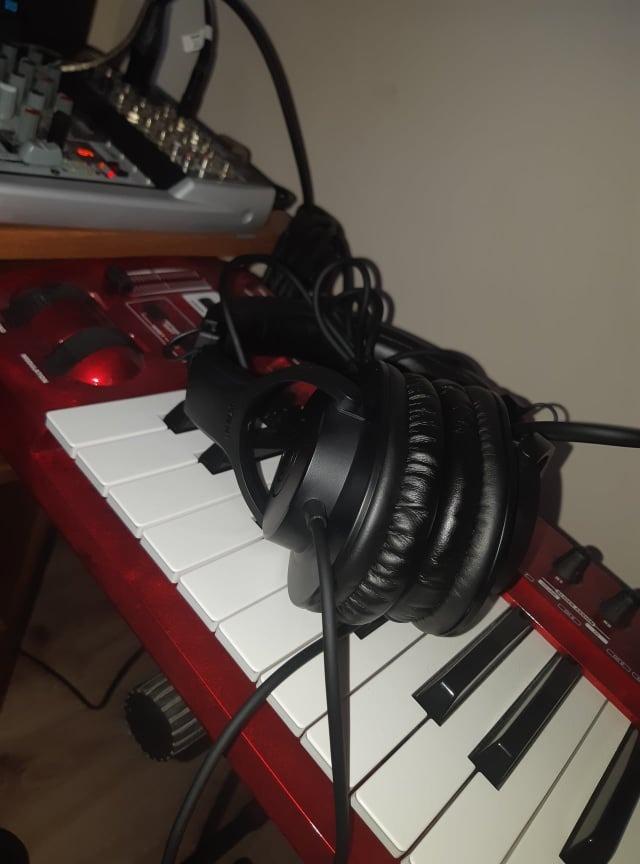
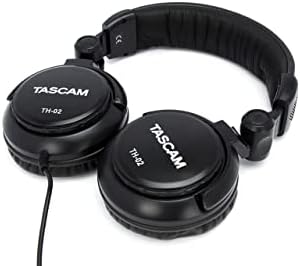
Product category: headphones
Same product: no